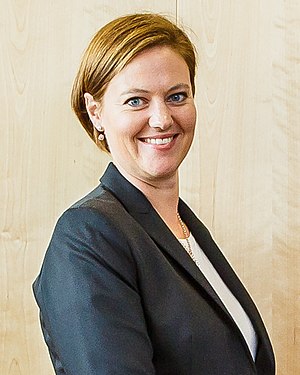
Marit Berger Røsland
Marit Berger Røsland, født 21. september 1978 i Lørenskog, er en norsk advokat og politiker. Hun var EØS- og EU-minister fra 20. oktober 2017 til 17. januar 2018.